Daniel Harvey (British Army officer)

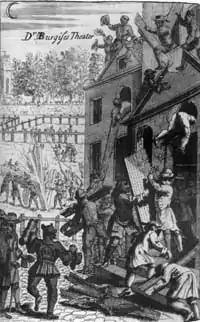
The Sacheverell riots of 1710 temporarily halted Harvey's political career

In 1694, Harvey became Colonel of a Regiment of Horse which served in Flanders until it was disbanded following the Treaty of Ryswick in 1697. He purchased the position of Colonel in the 3rd Regiment of Horse in 1699 on the death of the previous commander Richard Leveson and retained this until 1712.